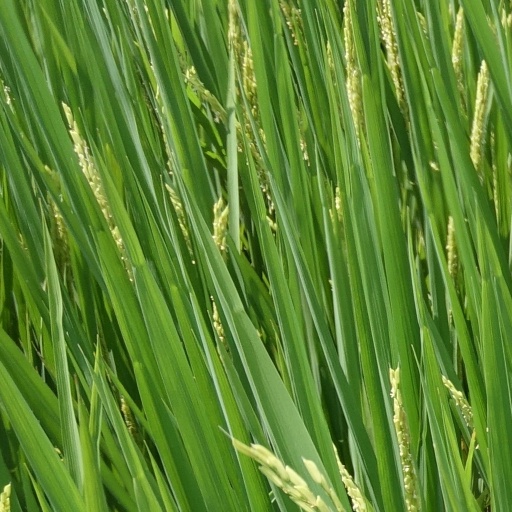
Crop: rice